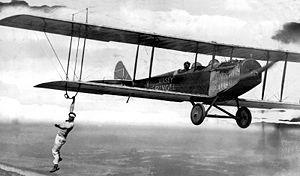
15 janvier : premiers essais de l'hélicoptère du français Étienne Œhmichen.